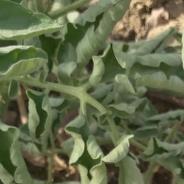
Crop: Tomato
Condition: virosis-d